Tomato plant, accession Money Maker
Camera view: tilt-top (135 deg); turntable rotation: 90 degrees
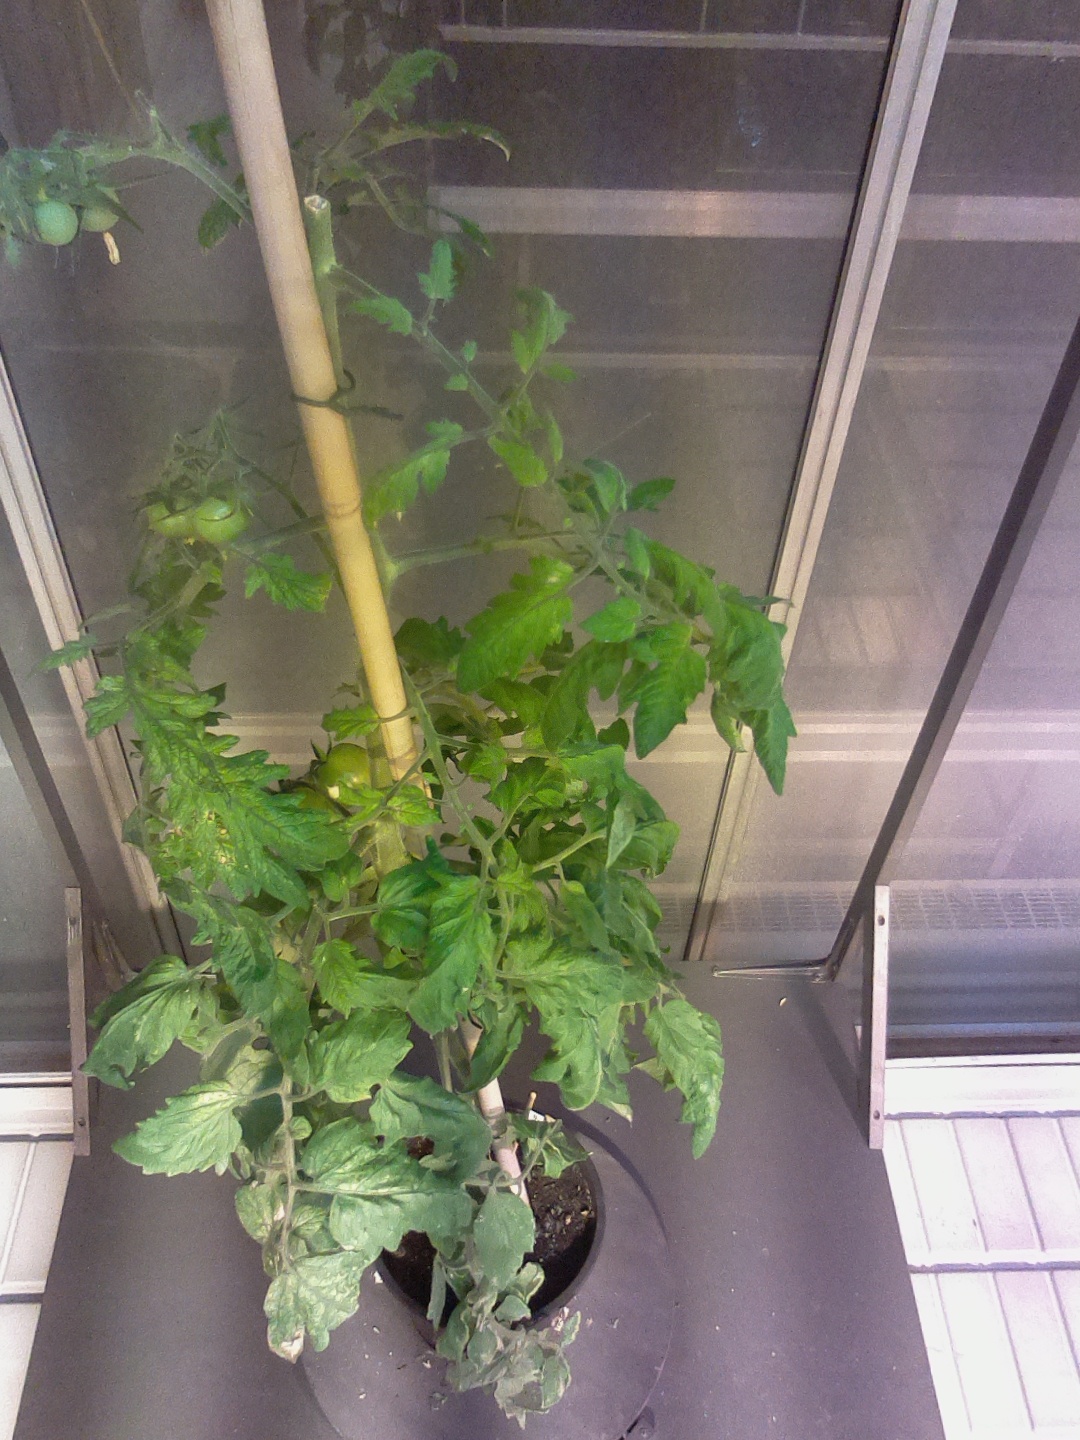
BBCH growth stage 78: 80% -90% of final fruit size